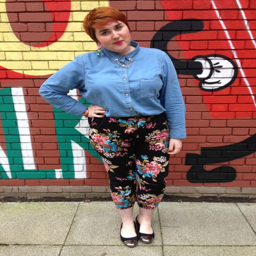
blogs highlight the beauty of plus - size fashion .